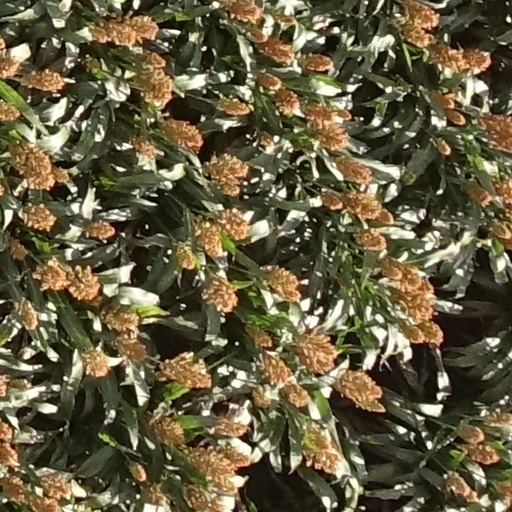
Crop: sorghum